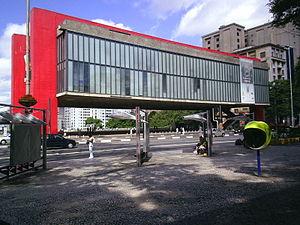
Lina Bo Bardi, née Achillina Bo le 5 décembre 1914 à Rome, et morte le 20 mars 1992 à São Paulo, est considérée comme une architecte brésilienne majeure du Mouvement Moderne.